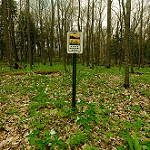
Scene: Outdoor